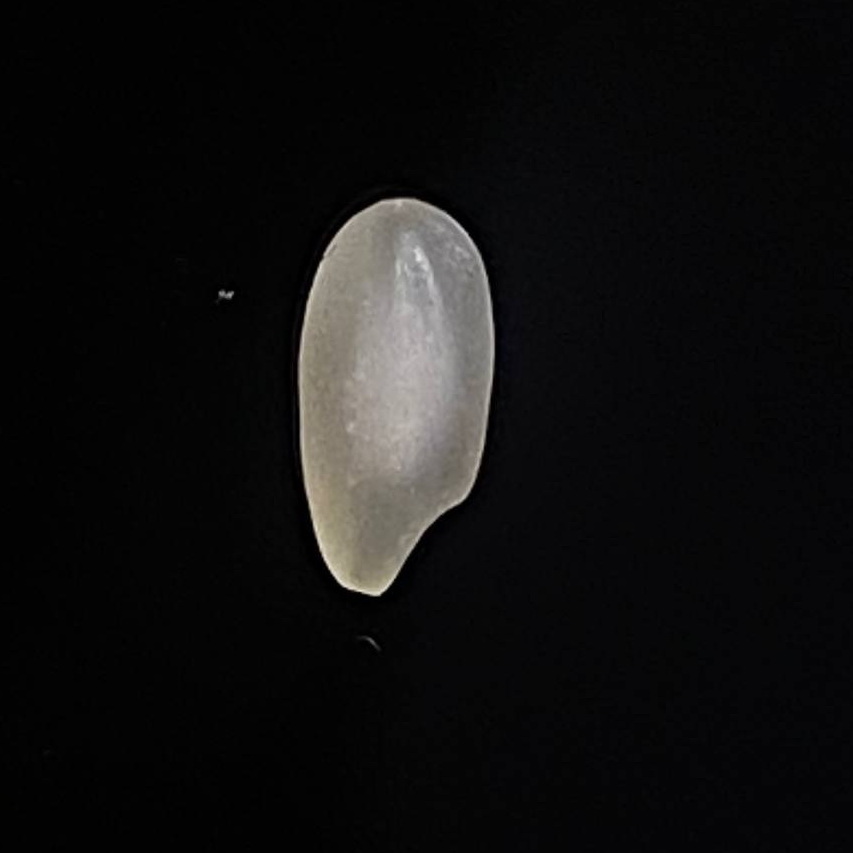
Rice variety: Bashful